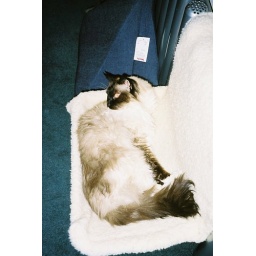
A monkey in his basket